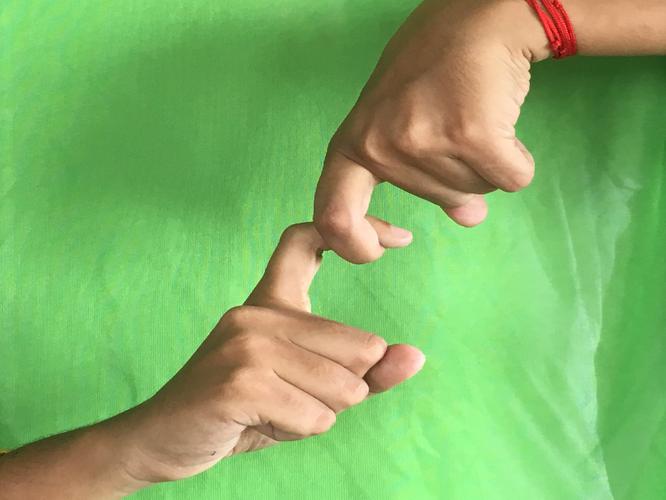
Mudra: Pasha
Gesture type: double_hand